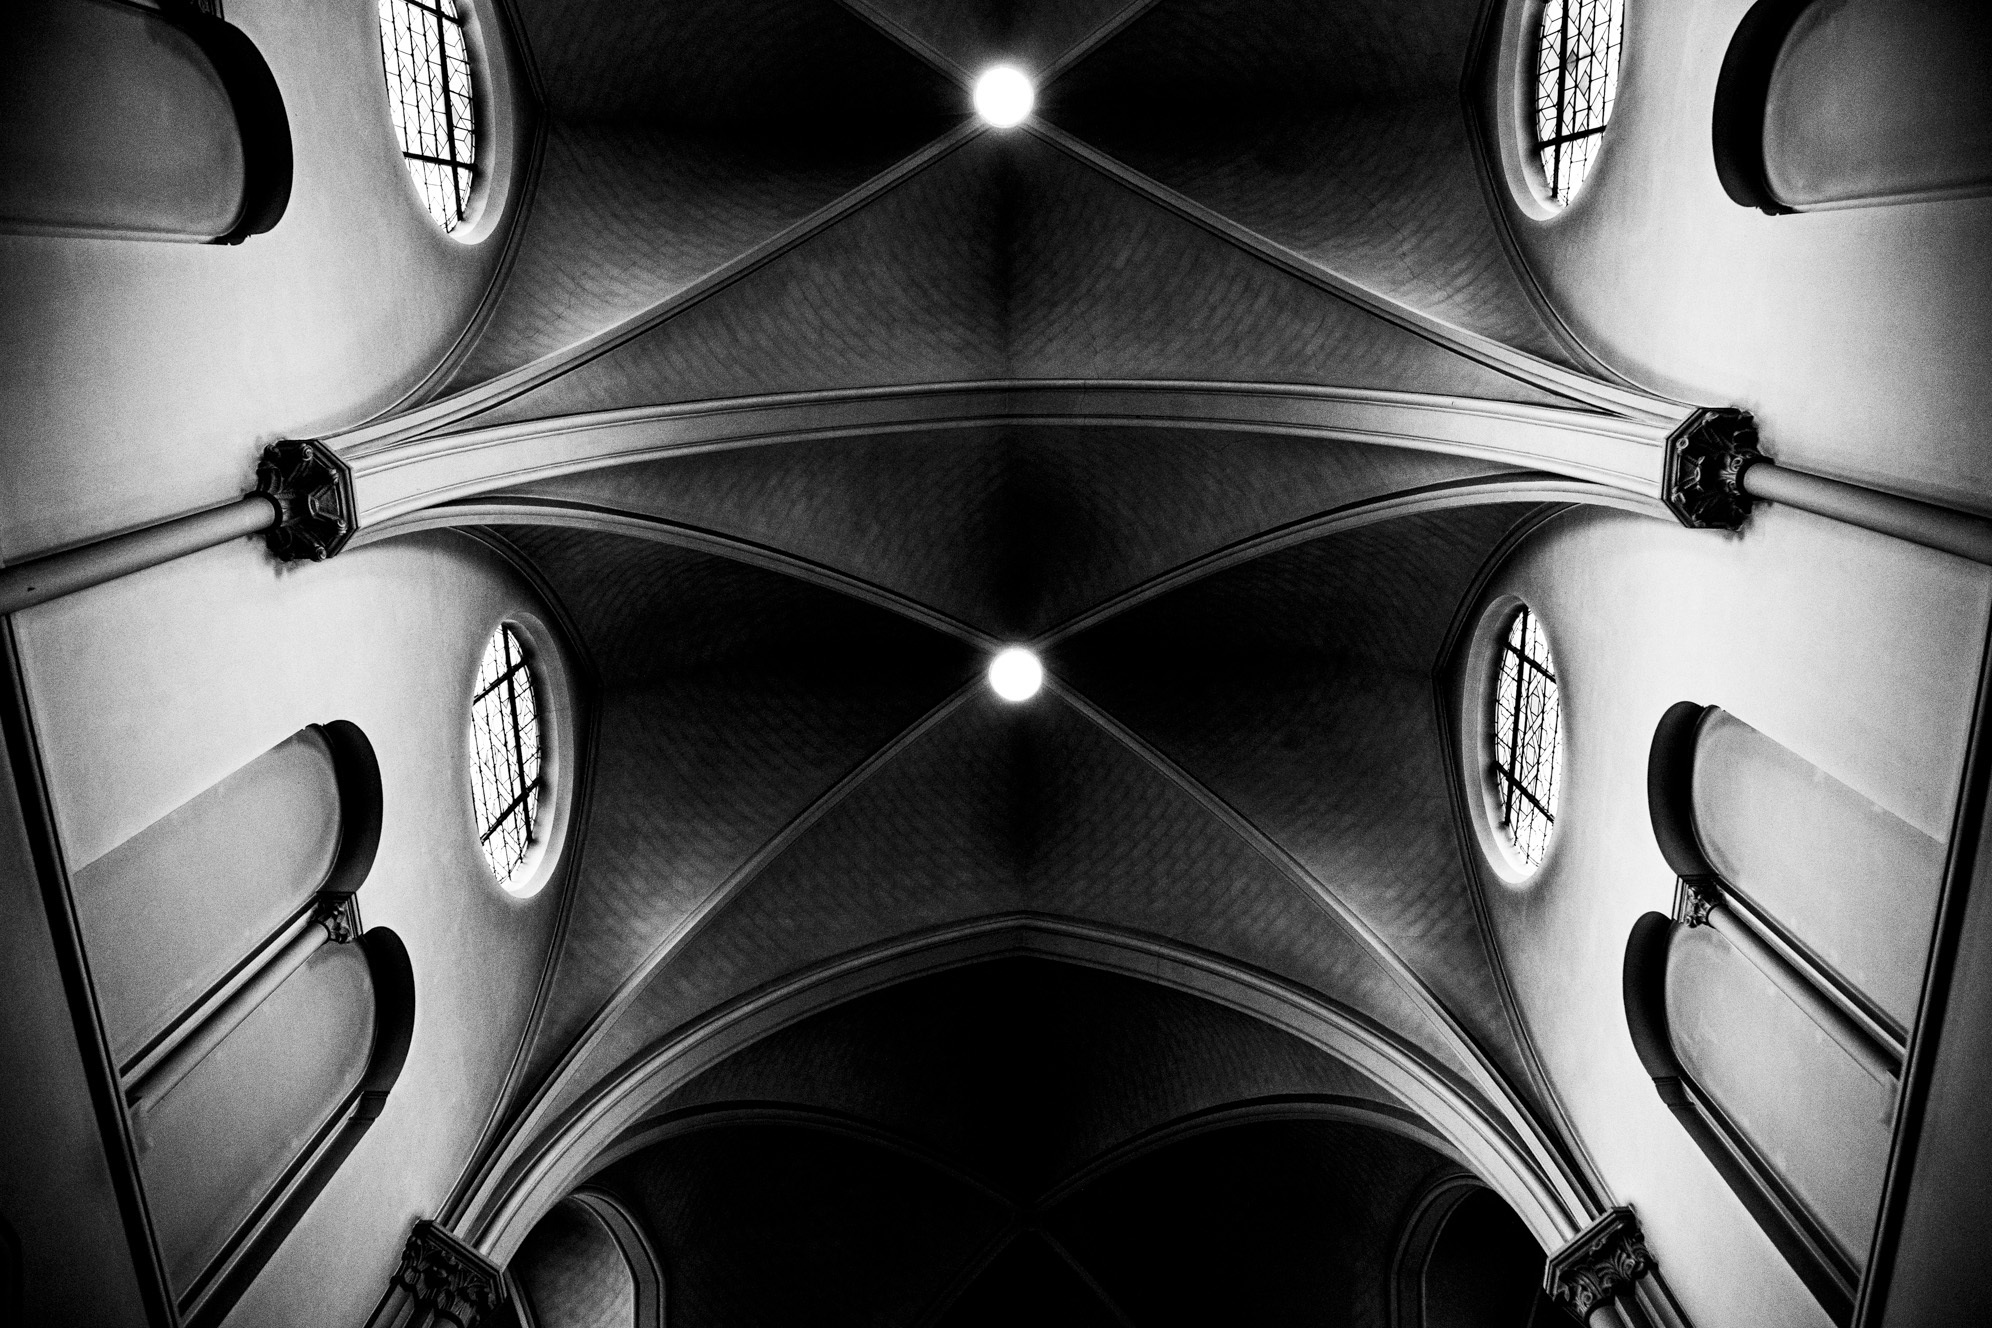
light, black and white, architecture, structure, white, photography, wheel, window, building, old, wall, ceiling, line, castle, darkness, black, monochrome, circle, brick wall, historic building, reflex camera, digital camera, walls, symmetry, shape, old buildings and structures, old wall, monochrome photography, digital slr, single lens reflex camera, automotive design